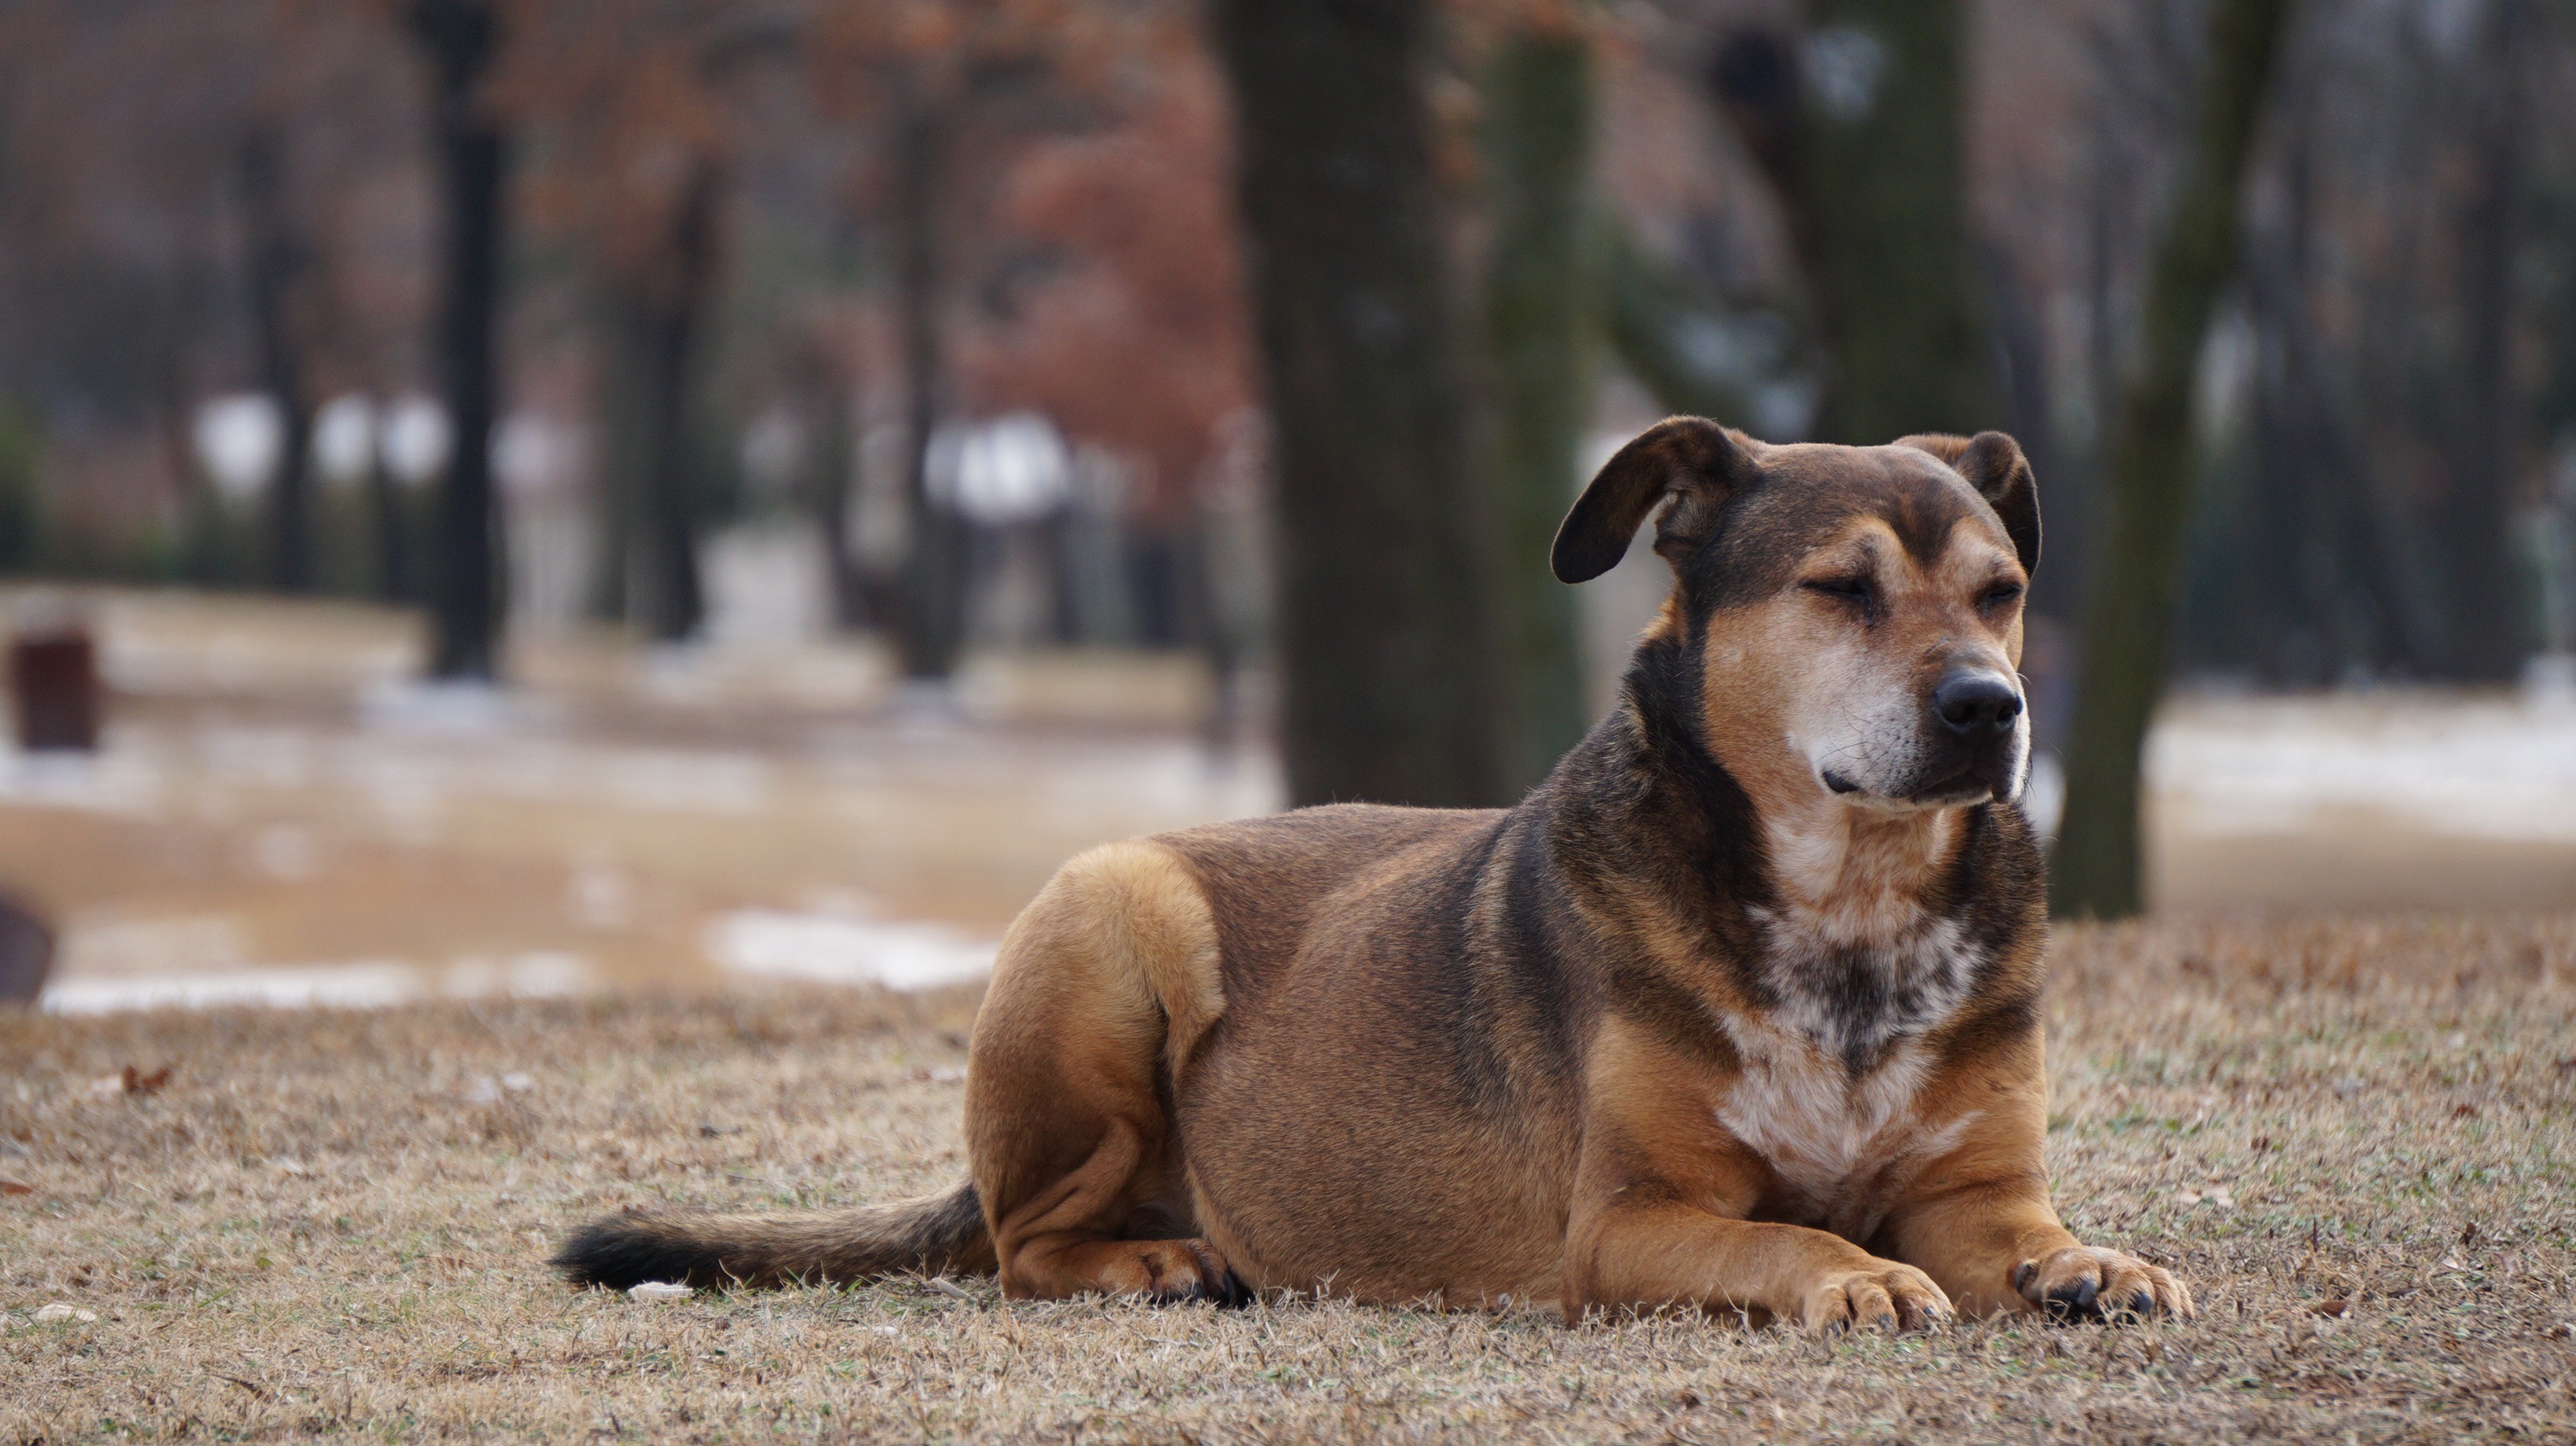
dog, mammal, pets, animals, vertebrate, wait, dog breed, intelligent dog, street dog, dog like mammal, dog breed group